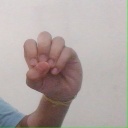
अक्षर: उ